Dalby Fire Station

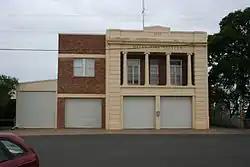
Dalby Fire Station, 2010

Dalby Fire Station is a heritage-listed fire station at 21 New Street, Dalby, Western Downs Region, Queensland, Australia. It was designed by Matthew Williamson and built in 1935 by George Ficken. It was added to the Queensland Heritage Register on 8 October 2010.